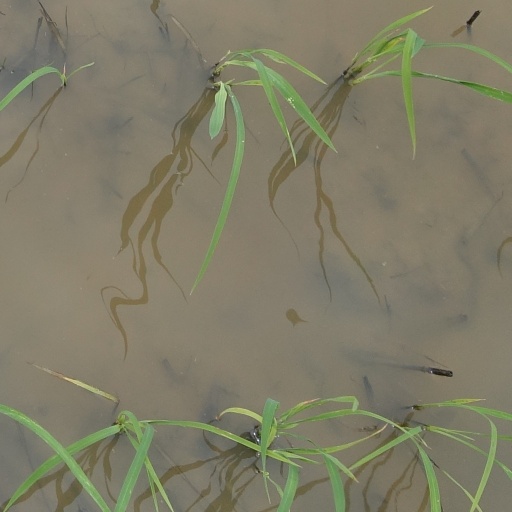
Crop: rice